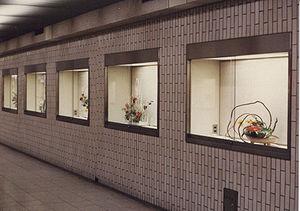
L’ikebana, également connu sous le nom de kadō, « la voie des fleurs » ou « l'art de faire vivre les fleurs », est un art traditionnel japonais fondé sur la composition florale.